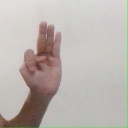
अक्षर: भ